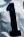
Number: 1